Waterbury Municipal Center Complex

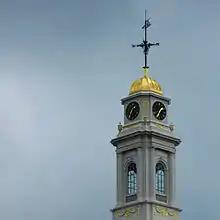
The cupola, clock tower and weathervane atop Waterbury City Hall

On the north (front) facade, the first-story marble is rusticated. Trabeated six-over-six double-hung sash windows are slightly recessed in arched surrounds. The corners are slightly recessed; the middle 11 bays project slightly to form a small pavilion.